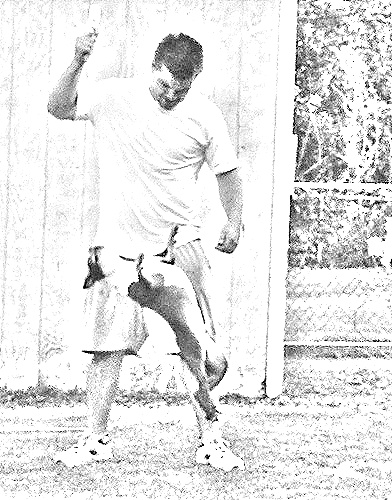
Portrait style: Sketch Portrait